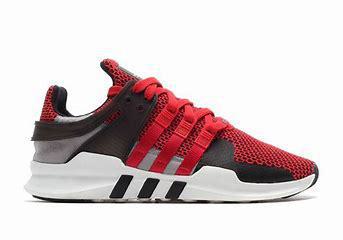
Brand: Adidas
Model: EQT Support Adv